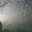
Label: cloud